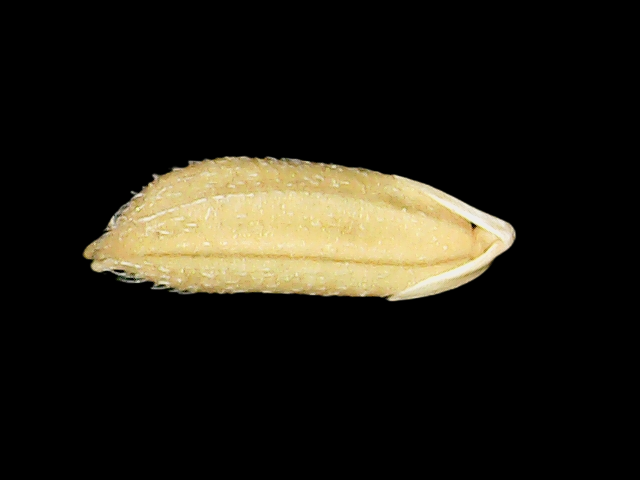
Rice variety: Bd51